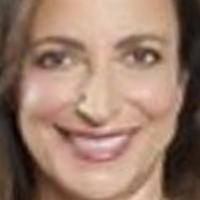
Age group: age 31-40